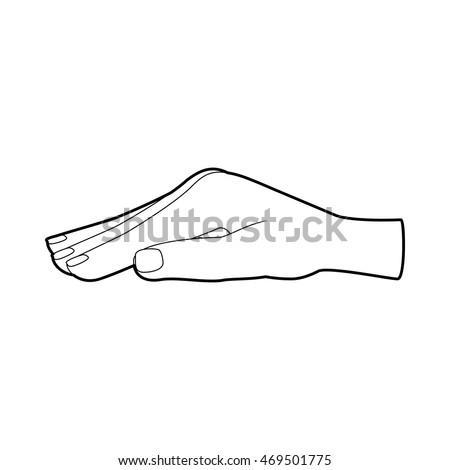
protecting hand icon in outline style on a white background